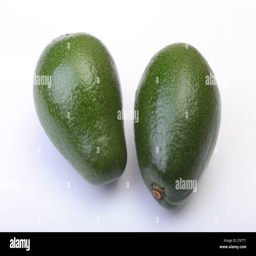
biological species isolated on a white background